María José Sánchez Alayeto

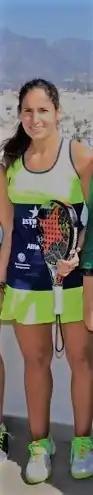

María José Sánchez Alayeto (born 20 June 1984) is a former professional tennis player and current professional padel player from Spain. She is the twin sister of María Pilar Sánchez Alayeto.